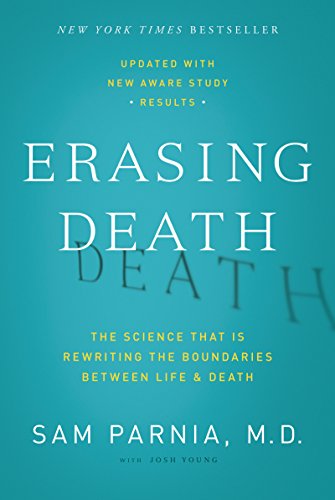
Erasing Death: The Science That Is Rewriting the Boundaries Between Life and Death
Category: Buy a Kindle
Review “A fascinating discussion that addresses medical, moral and social issues and their implications for understanding consciousness, self-awareness and the soul.” (― Kirkus )“What happens when we die, and what lies beyond death’s door, are among human-kind’s most enduring questions. Erasing Death offers groundbreaking new insights into these vital questions. You won’t want to miss out on this outstanding and highly recommended book.” (― Jeffrey Long, M.D. , author of the New York Times bestselling Evidence of the Afterlife )“Parnia convincingly argues that death is a dynamic biological process that only begins once the heart stops beating. Modern medicine and technology have now made it feasible for consciousness to persist in the dying brain―and come back to life.” (― Stephan A. Mayer, M.D. , professor of neurology and neurological surgery at Columbia University College of Physicians and Surgeons)“Based on his studies on ‘near-death experiences’ (or even better ‘actual-death experiences’), Parnia gives convincing arguments that there is a continuation of consciousness after physical death and that we have to reconsider our current definition of death. An important and highly recommended book.” (― Pim van Lommel , cardiologist, NDE researcher, and author of Consciousness Beyond Life )“A fascinating and informative book, written by this cutting-edge researcher on the forefront of resuscitation. Erasing Death may change the way we practice medicine.” (― Tom P. Auferheide, M.D., FACEP, FACC, FAHA , professor of emergency medicine at the Medical College of Wisconsin)“ Erasing Death is a solidly researched and carefully presented story that will astound readers and make them rethink what we believe about the border between life and death.” (- Bruce Greyson, M.D. , Carlson Professor of Psychiatry and Neurobehavioral Sciences at the University of Viginia Health System)“Parnia has captured the miracle of life… The public should learn from these compelling stories.” (― Robert E. O'Connor, M.D., MPH, professor and chair of the Department of Emergency Medicine at the University of Virginia School of Medicine)“Parnia has the extraordinary ability to communicate these complex concepts in a way that readers will understand. The result is a piece of work that is both stimulating and highly informative.” (― Jerry Nolan, M.D. , consultant in anesthesia and intensive care medicine at the Royal United Hospital, Bath, UK, and editor-in-chief of Resuscitation )“Parnia demonstrates that consciousness can persist after the disappearance of any outward sign of brain activity... His story gives hope for future improvements.” (― Graham Nichol, M.D., MPH, FRCP(C), director of the University of Washington–Harborview Center for Prehospital Emergency Care in Seattle, Washington)“[Parnia] helps bring people back from the dead―and some return with stories. Their tales could help save lives, and even challenge traditional scientific ideas about the nature of consciousness.” ( Wired ) About the Author Sam Parnia, M.D., Ph.D, is a leading expert on cardiac arrest resuscitation, the scientific study of death, mind-brain relationship, and near-death experiences. He is director of resuscitation research and an assistant professor of critical care medicine at the State University of New York. Parnia directs the AWARE Study (AWAreness during REsuscitation). He is a former fellow in critical care medicine at the Weill Cornell Medical Center in New York. Josh Young is a bestselling author and journalist whose work spans entertainment, science, business, and politics. He specializes in co-writing books with notable personalities in diverse fields. From the Inside Flap Contrary to popular belief, death is not a moment in time, such as when the heart stops beating, respiration ceases, or the brain stops functioning. Death, rather, is a process--a process that can be interrupted well after it has begun. Innovative techniques, such as drastically reducing the patient's body temperature, have proven to be effective in revitalizing both the body and mind, but studies show they are only employed in approximately half of the hospitals throughout the United States and Europe. In Erasing Death , Dr. Sam Parnia presents cutting-edge research from the front line of critical care and resuscitation medicine that has enabled modern doctors to routinely reverse death, while also shedding light on the ultimate mystery: what happens to human consciousness during and after death. Parnia reveals how medical discoveries focused on saving lives have also inadvertently raised the possibility that some form of "afterlife" may be uniquely ours, as evidenced by the continuation of the human mind and psyche in the first few hours after death. Questions about the "self" and the "soul" that were once relegated to theology, philosophy, or even science fiction are now being examined afresh according to rigorous scientific research. With physicians such as Parnia at the forefront, we are on the verge of discovering a new universal science of consciousness that reveals the nature of the mind and a future where death is not the final defeat, but is in fact reversible. --- Bruce Greyson, M.D. , Carlson Professor of Psychiatry and Neurobehavioral Sciences at the University of Viginia Health System From the Back Cover Contrary to popular belief, death isnot a moment in time, such as whenthe heart stops beating, respirationceases, or the brain stops functioning. Death,rather, is a process—a process that can beinterrupted well after it has begun. Innovativetechniques, such as drastically reducing thepatient's body temperature, have proven to beeffective in revitalizing both the body andmind, but studies show they are only employedin approximately half of the hospitalsthroughout the United States and Europe. In Erasing Death , Dr. Sam Parnia presentscutting-edge research from the front line ofcritical care and resuscitation medicine thathas enabled modern doctors to routinelyreverse death, while also shedding light onthe ultimate mystery: what happens to humanconsciousness during and after death. Parniareveals how medical discoveries focused onsaving lives have also inadvertently raised thepossibility that some form of "afterlife" maybe uniquely ours, as evidenced by the continuationof the human mind and psyche in thefirst few hours after death. Questions aboutthe "self" and the "soul" that were oncerelegated to theology, philosophy, or evenscience fiction are now being examined afreshaccording to rigorous scientific research. With physicians such as Parnia at the forefront,we are on the verge of discovering a new universalscience of consciousness that reveals thenature of the mind and a future where death isnot the final defeat, but is in fact reversible.
Features: Erasing Death: The Science That Is Rewriting the Boundaries Between Life and Death | reveals that death is not a moment in time. Death, rather, is a process—a process that can be interrupted well after it has begun. Innovative techniques have proven to be effective in revitalizing both the body and mind, but they are only employed in approximately half of the hospitals throughout the United States and Europe. Dr. Sam Parnia, Director of the AWARE Study (AWAreness during REsuscitation) and one of the world’s leading experts on the scientific study of death and near-death experiences (NDE), presents cutting-edge research from the front lines of critical care and resuscitation medicine while also shedding light on the ultimate mystery: What happens to human consciousness during and after death? Dr. Parnia reveals how some form of “afterlife” may be uniquely ours, as evidenced by the continuation of the human mind and psyche after the brain stops functioning. With physicians such as Dr. Parnia at the forefront, we are on the verge of discovering a new universal science of consciousness that reveals the nature of mind and a future where death is not the final defeat, but is, in fact, reversible.